Santa Cruz, Big Trees and Pacific Railway

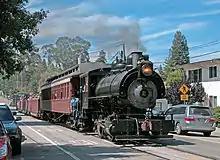
Santa Cruz Portland Cement 0-4-0 #2 steam engine (no longer used by 2022) rolling into Santa Cruz, California, on former SP trackage on Chestnut Street

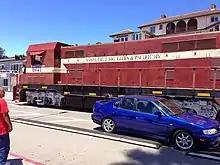
Side view of CF7 2641

The railway began life as the narrow gauge Santa Cruz & Felton Railroad, built between its namesake cities of Santa Cruz and Felton in 1875 to send logs and lumber down from the Santa Cruz Mountains to mills and wharves on Monterey Bay. In 1880, the South Pacific Coast Railroad narrow gauge network completed its line from Alameda to Los Gatos, then over the mountains to Felton, absorbing the Santa Cruz & Felton to complete the line to Santa Cruz.